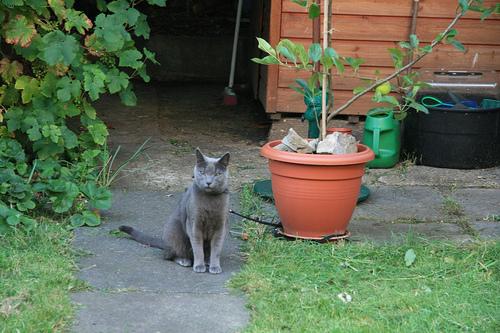
Breed: Russian Blue